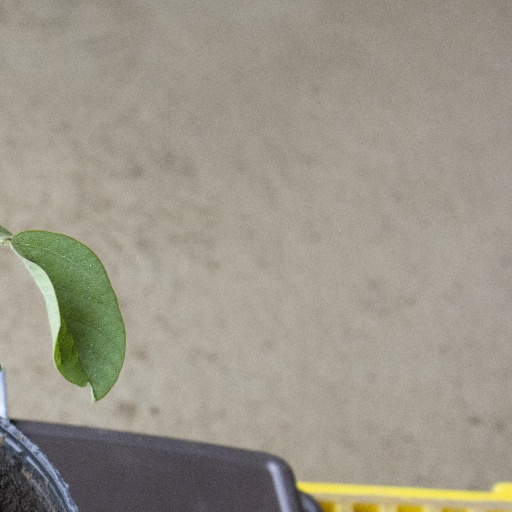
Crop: soybean